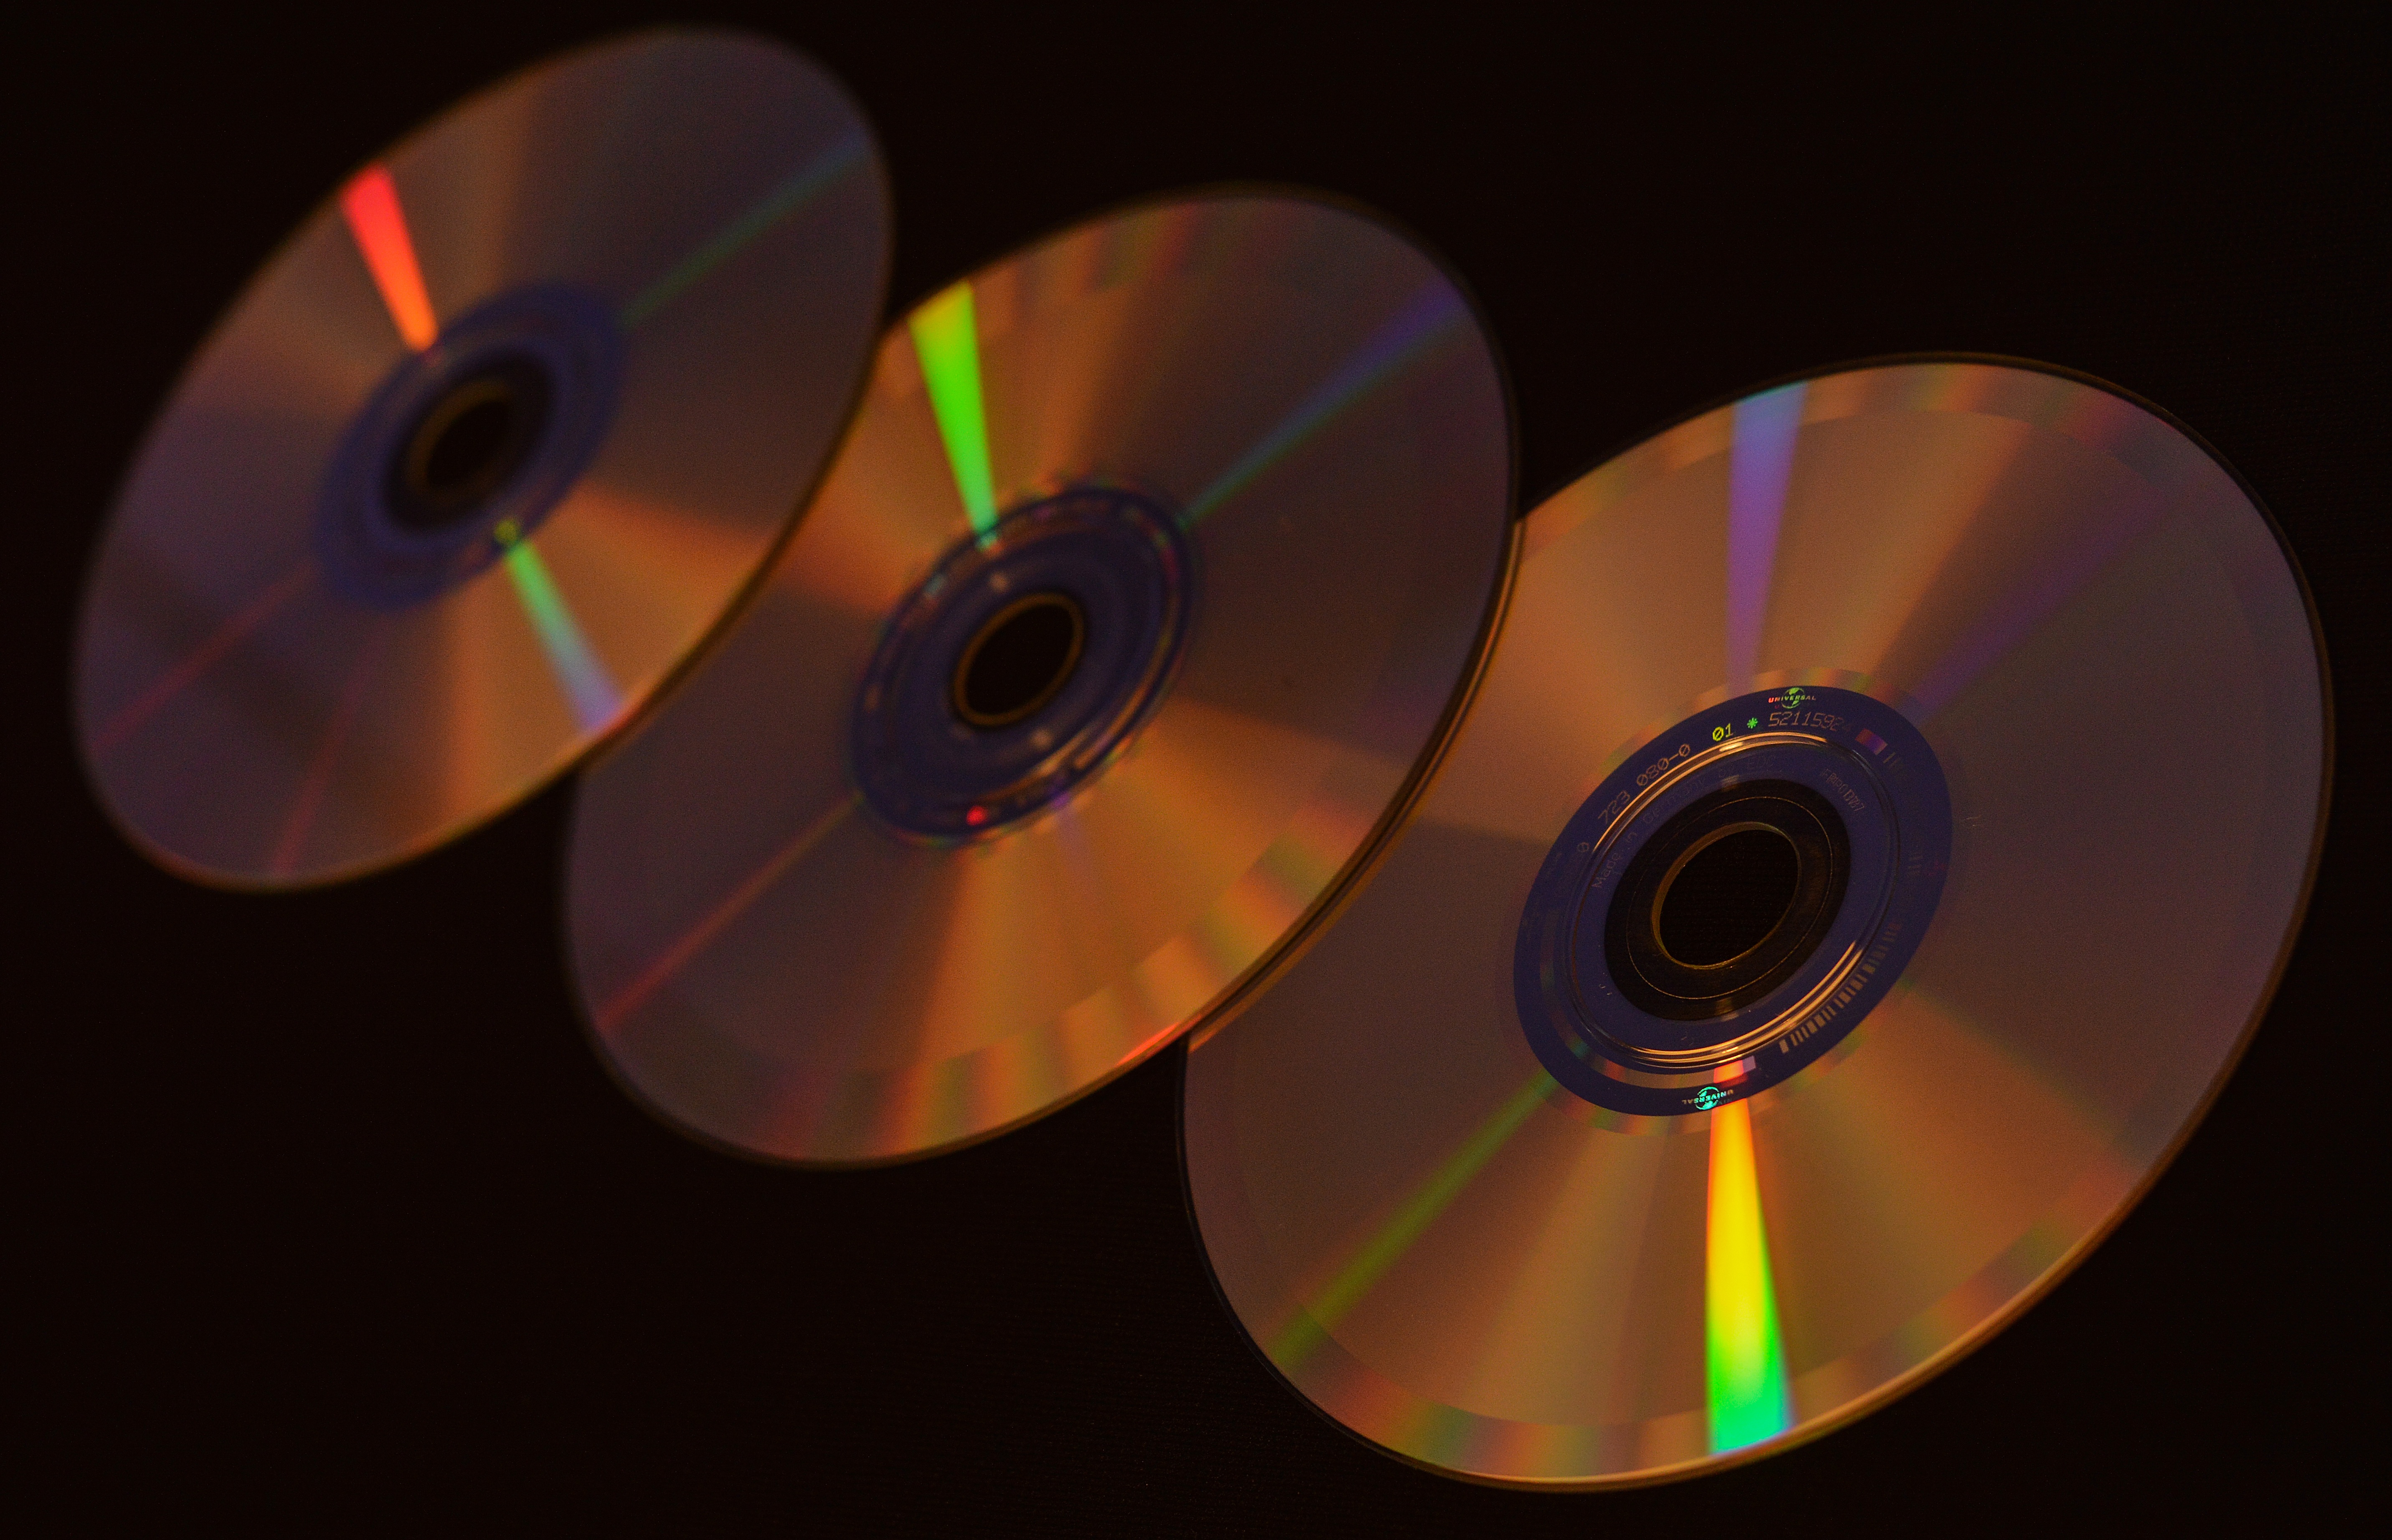
music, light, technology, wheel, play, color, drive, black, yellow, circle, tracks, sound, cd, event, shape, listen, abstraction, rom, macro photography, the art of, motherboard, cd rom, alicia keys, electronic device, compact disc, data storage device